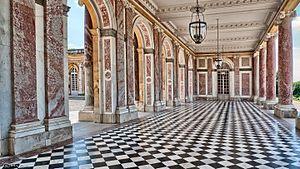
En géologie, le marbre est une roche métamorphique dérivée du calcaire et constituée principalement de cristaux de calcite. En architecture, sculpture et marbrerie ce terme peut désigner n'importe quelle pierre difficile à tailler et capable de prendre un beau poli, dont les plus courantes sont les « vrais » marbres.